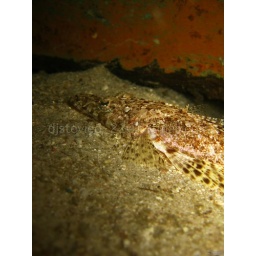
crocodile fish @ Japs not in sand 2JPG-1